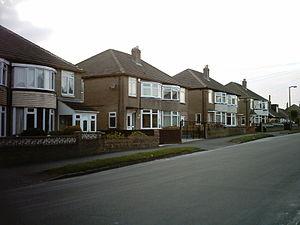
Austhorpe est un district à l'est de Leeds situé dans le Yorkshire de l'Ouest en Angleterre. Il est situé entre Pendas Fields au nord, Whitkirk à l'ouest, Cross Gates au nord-ouest et Colton au sud-ouest.